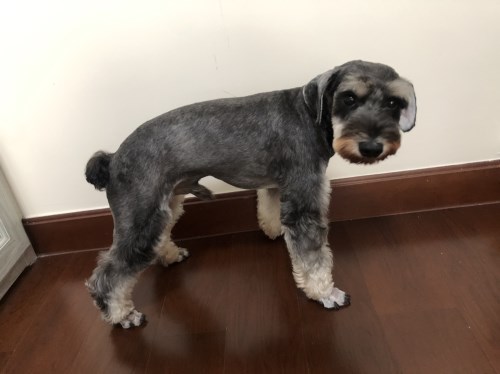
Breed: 2342-n000102-miniature_schnauzer